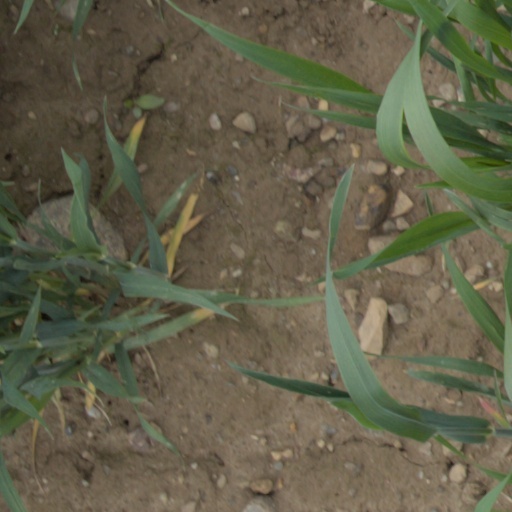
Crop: wheat